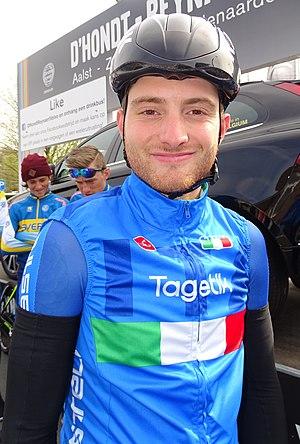
Reportage réalisé le samedi 9 avril à l'occasion du départ et de l'arrivée du Tour des Flandres espoirs 2016 à Audenarde, Belgique.